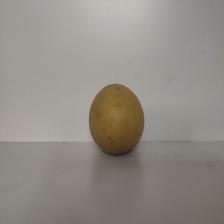
Size: Large